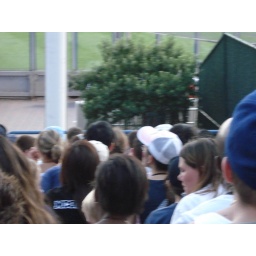
The girl in the white hat had an american flag sticker on her cheek